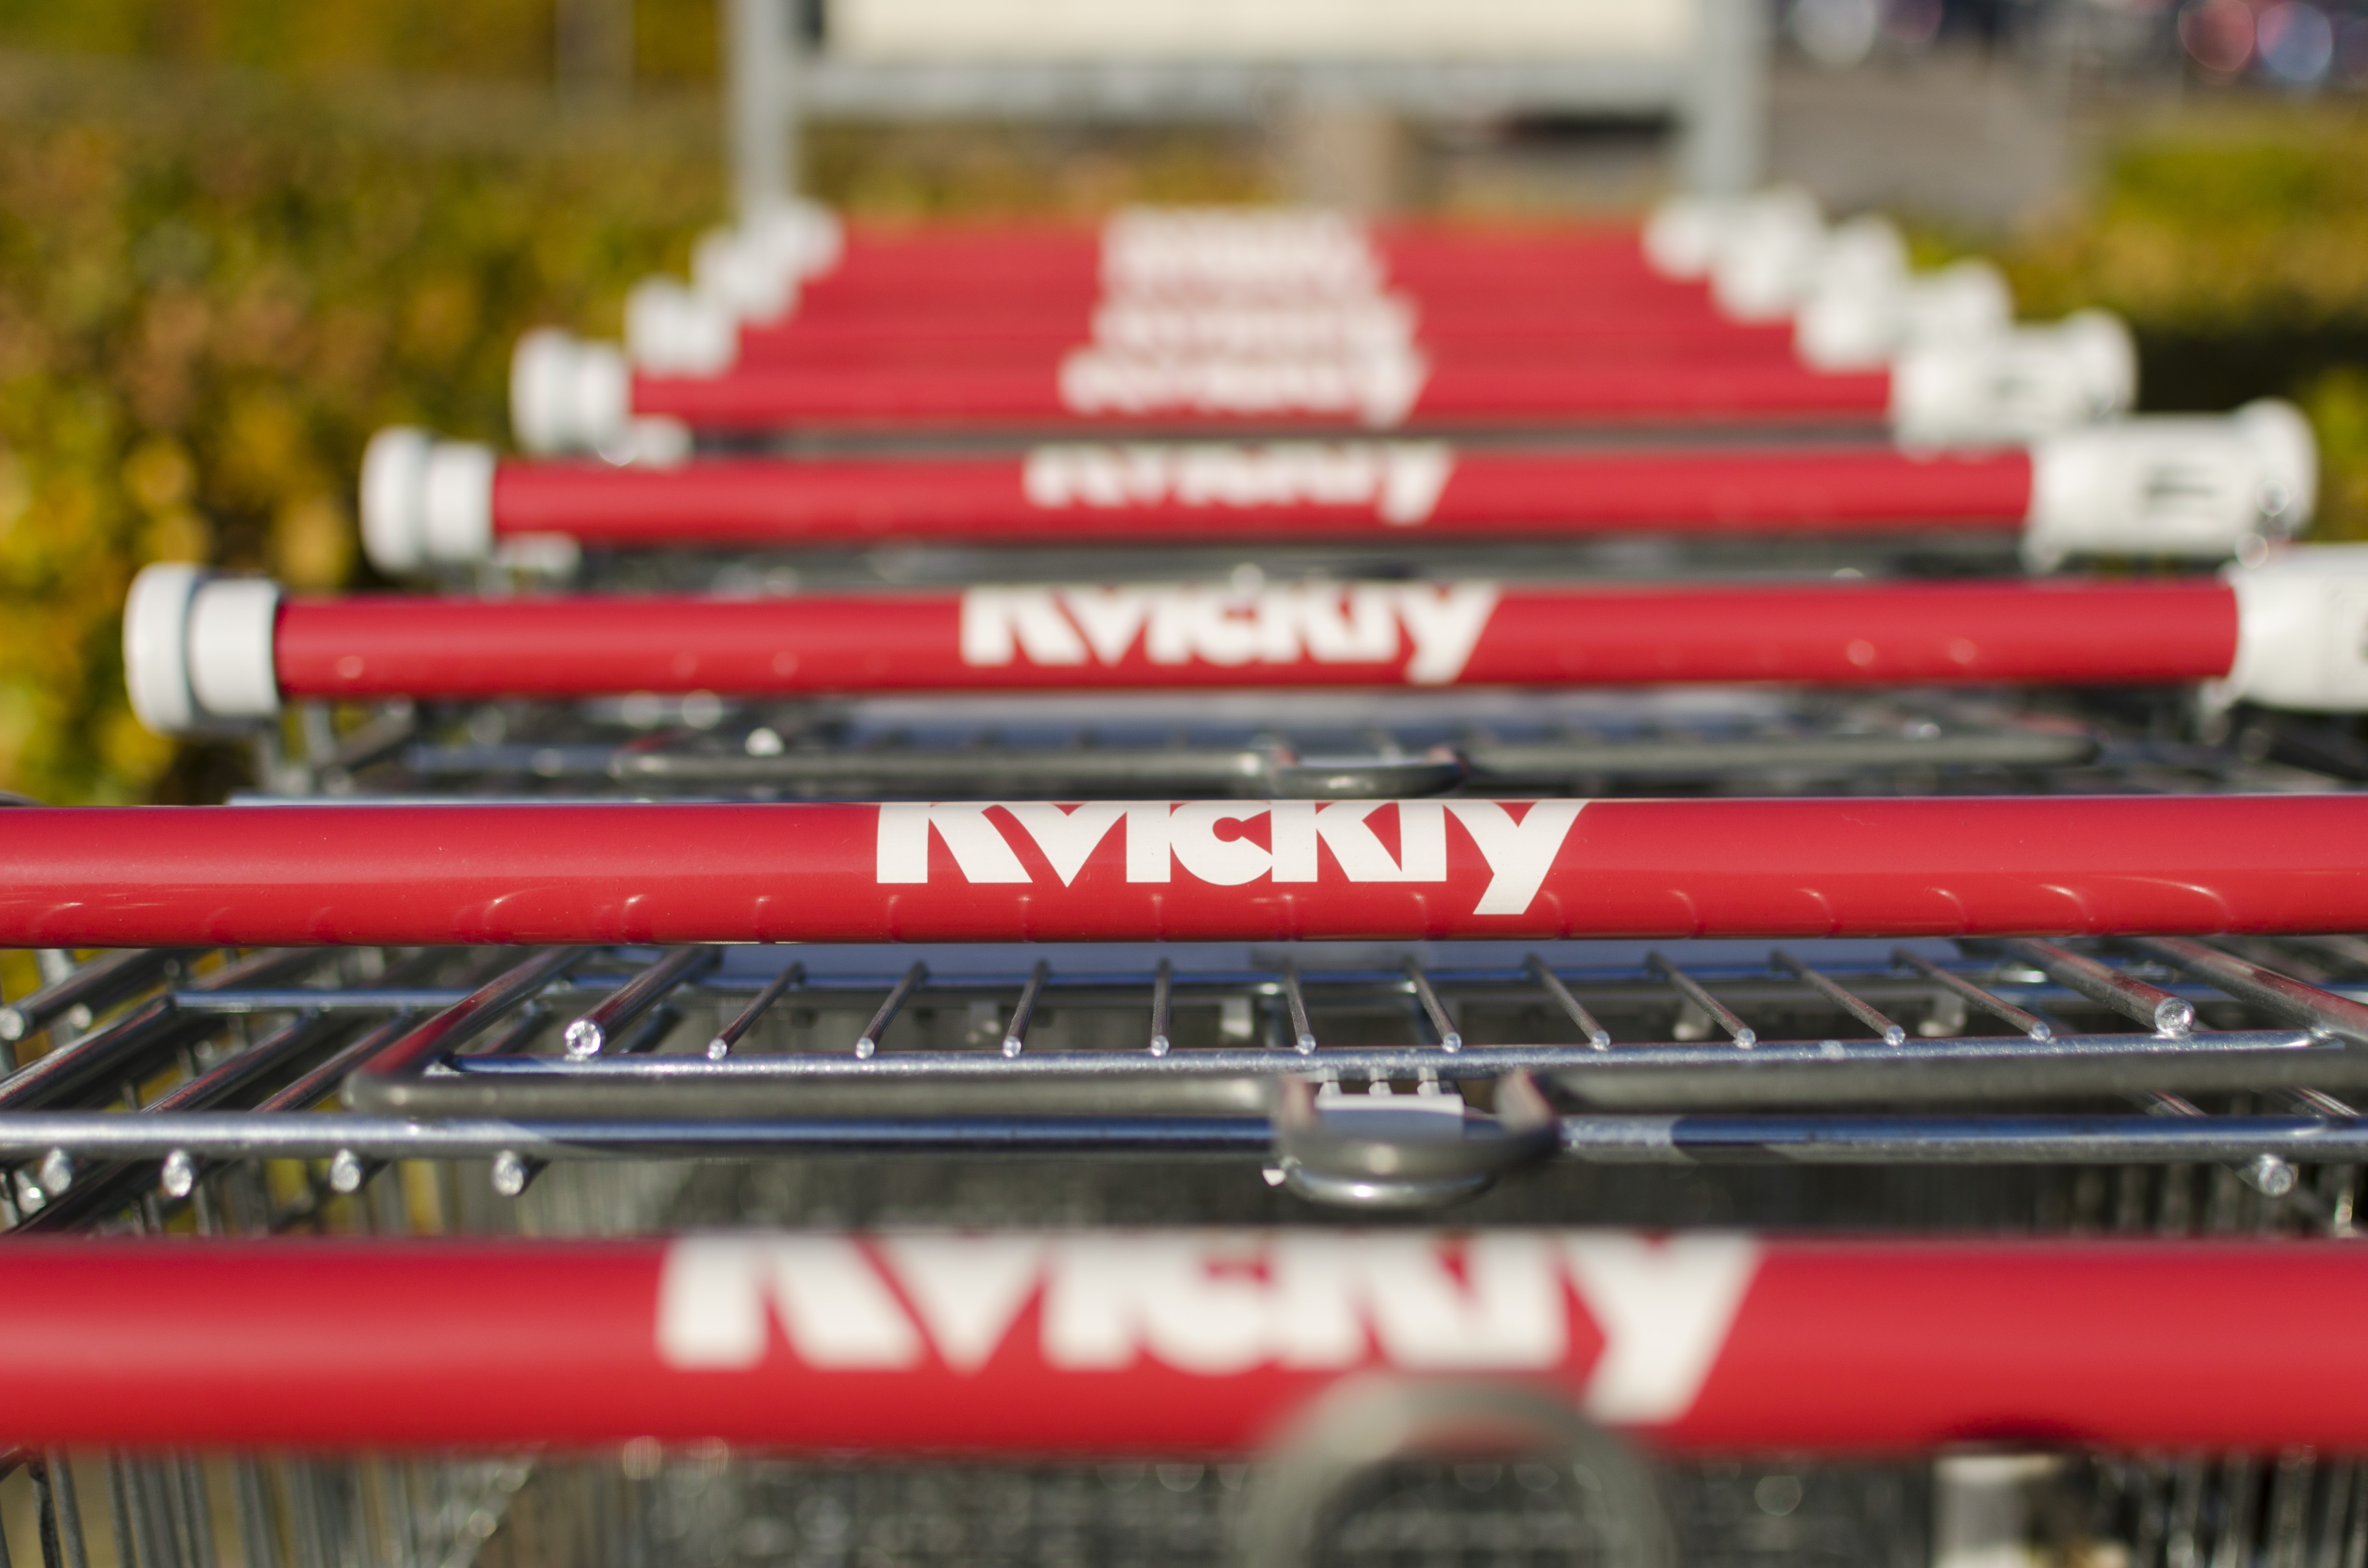
red, market, shopping, groceries, material, product, supermarket, purchasing, shopping cart, grocery shopping